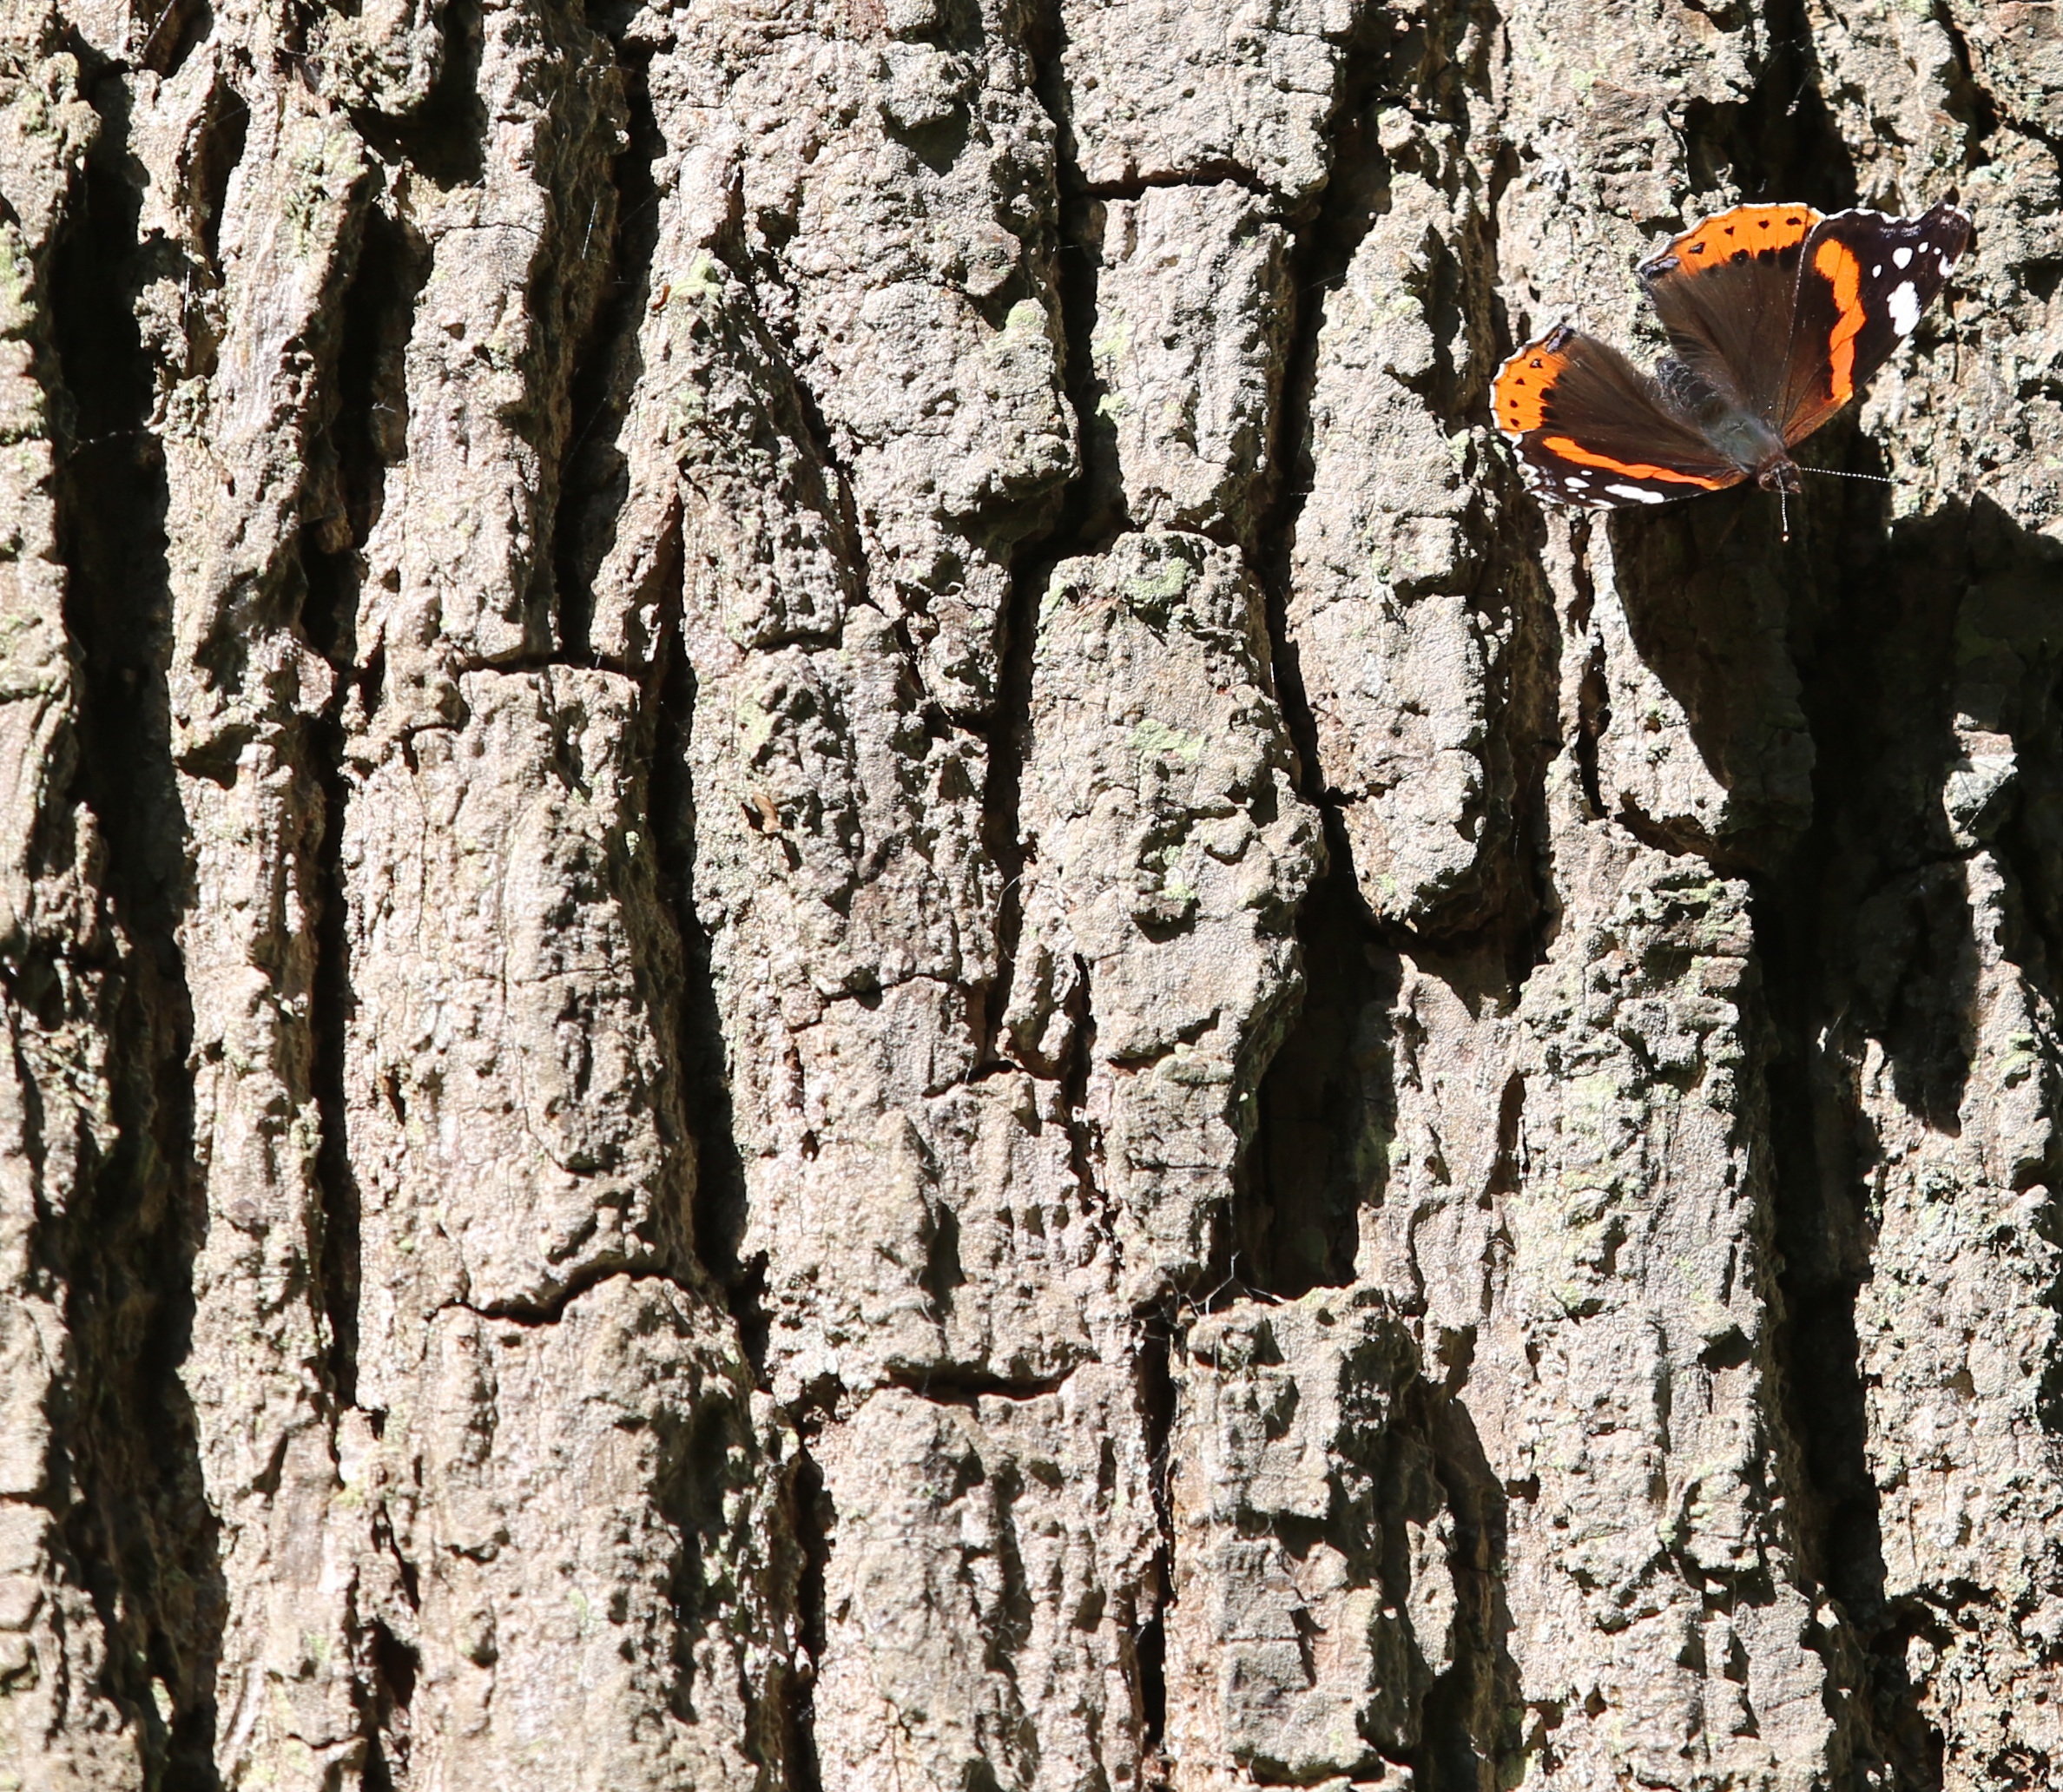
tree, nature, branch, plant, wood, leaf, stump, flower, trunk, bark, spring, birch, autumn, soil, butterfly, butterflies, flowering plant, plant stem, woody plant, land plant